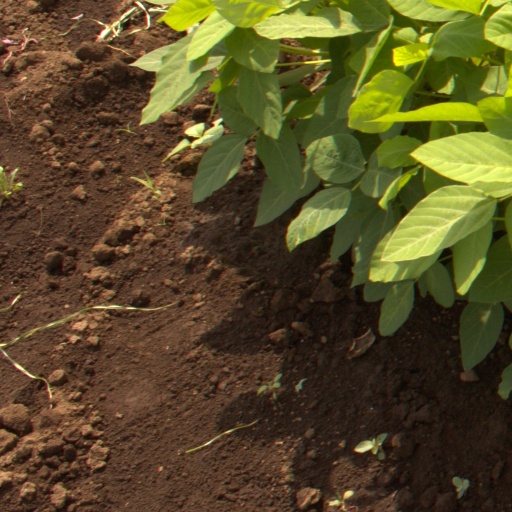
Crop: soybean